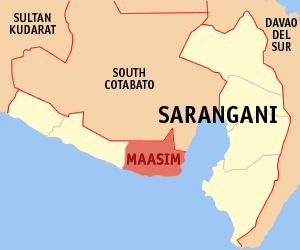
Maasim est une localité de la province de Sarangani, aux Philippines. En 2015, elle compte 59 468 habitants.